Thurston's 24 questions

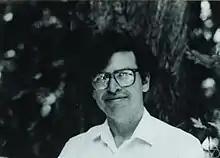
American mathematician William Thurston

Thurston's 24 questions are a set of mathematical problems in differential geometry posed by American mathematician William Thurston in his influential 1982 paper "Three-dimensional manifolds, Kleinian groups and hyperbolic geometry" published in the "Bulletin of the American Mathematical Society". These questions significantly influenced the development of geometric topology and related fields over the following decades.